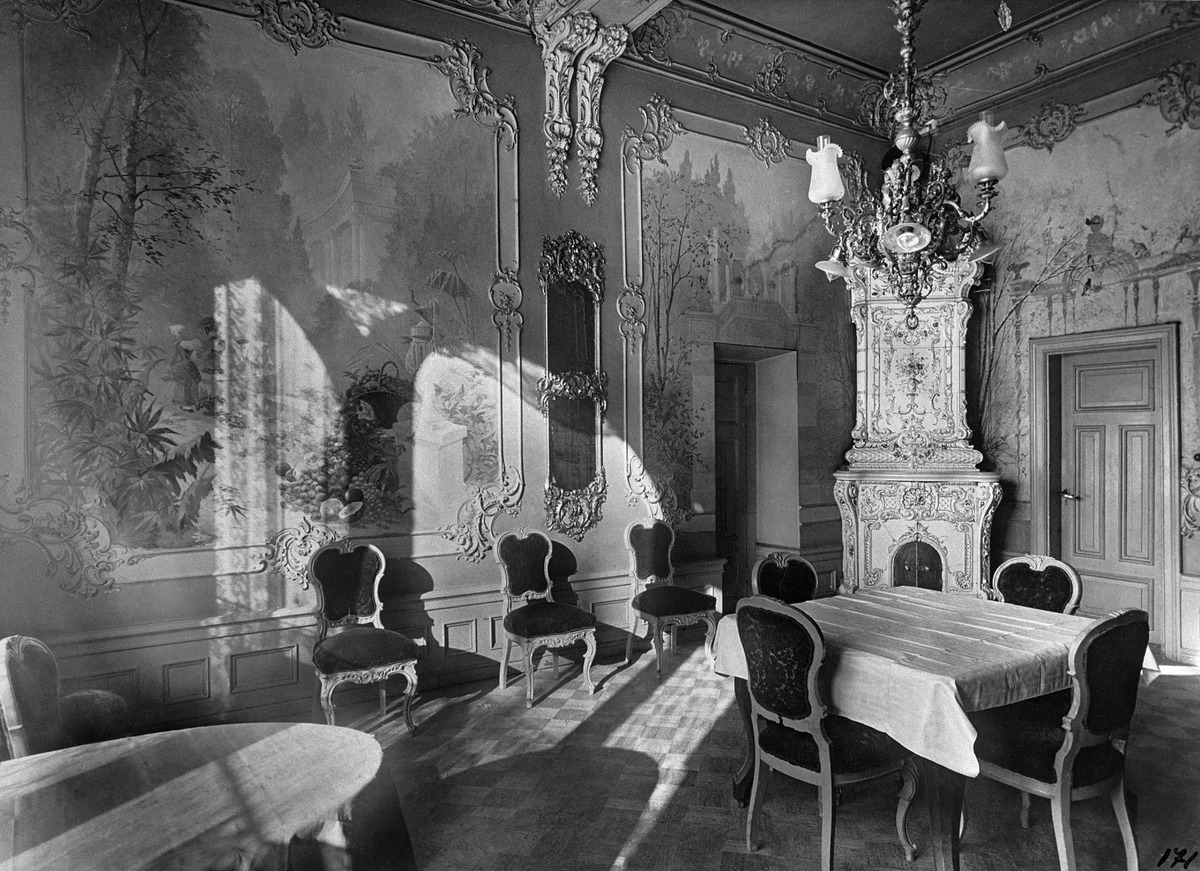
Ravintola Catani, rokokoo-huone
sisällön kuvaus: Ravintola Catani, rokokoo-huone. Pohjoisesplanadi 31. Maalaukset: koristemaalari F. Erling 1892. mustavalkoinen
Ajankohta: kuvausaika 1900 n.
Paikka: Suomi, Uusimaa, Helsinki, Kluuvi Helsinki, Pohjoisesplanadi 31
Aiheet: Ravintola Catani, ravintolat, sisustus, maalaustaide koristemaalaus, rokokoo